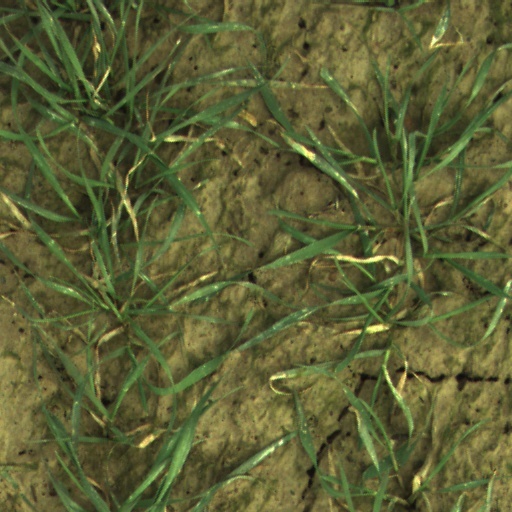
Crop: wheat